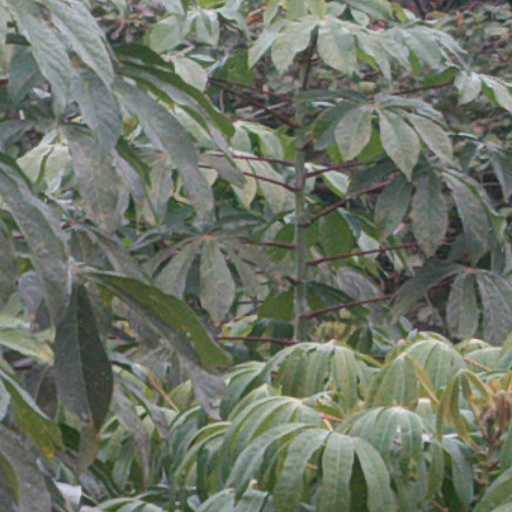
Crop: cassava